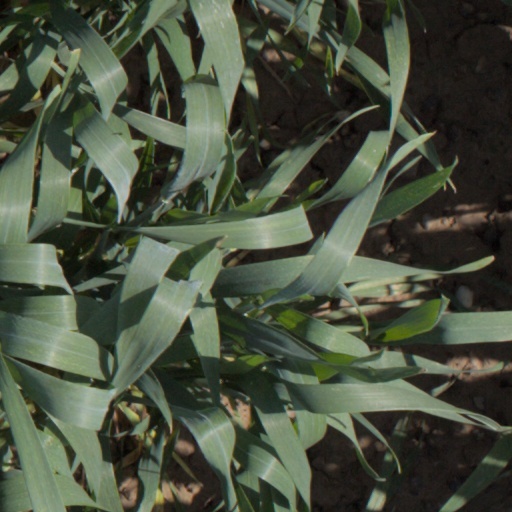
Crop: wheat